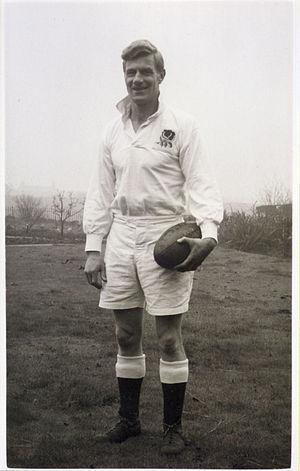
Eric Evans, né le 1ᵉʳ février 1921 à Droylsden et mort le 12 janvier 1991 à Stockport, est un joueur de rugby à XV international anglais évoluant au poste de talonneur.
La liste des joueurs sélectionnés en équipe d'Angleterre de rugby à XV comprend 1 413 joueurs au 23 février 2020, le dernier étant Ben Earl retenu pour la première fois en équipe nationale le 8 février 2020 contre l'Écosse. Le premier Anglais sélectionné est John Bentley le dimanche 27 mars 1871 contre l'Écosse. L'ordre établi prend en compte la date de la première sélection, puis la qualité de titulaire ou remplaçant et enfin l'ordre alphabétique.